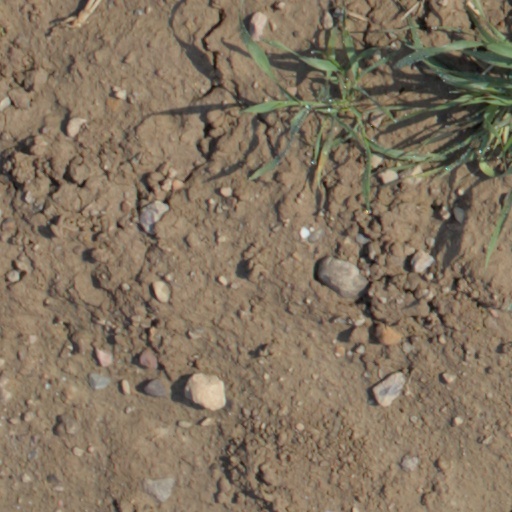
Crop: wheat